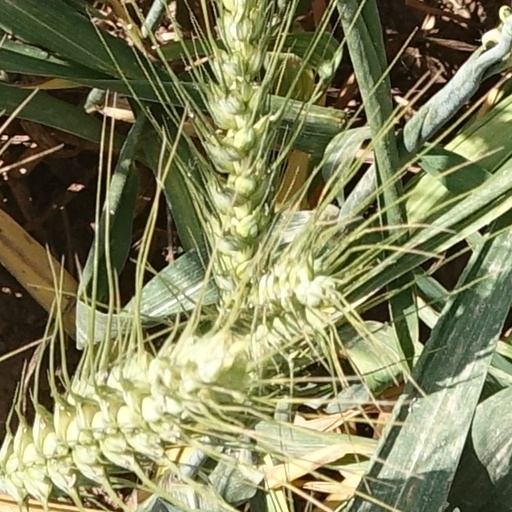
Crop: wheat